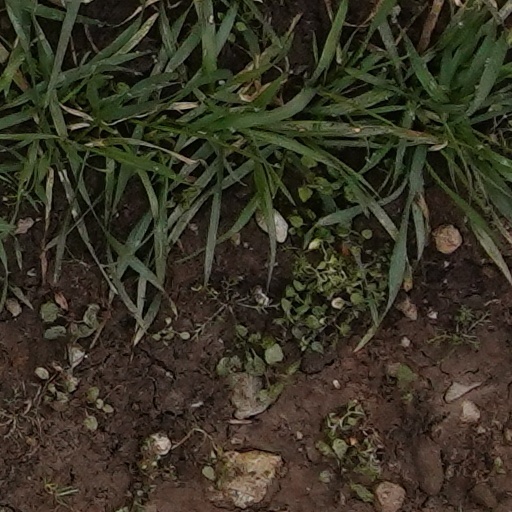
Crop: wheat